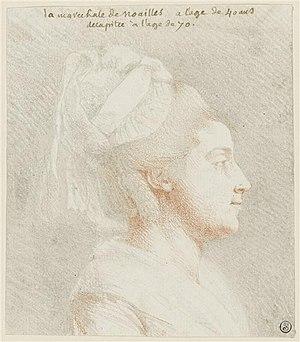
Louis de Noailles, comte d'Ayen puis 1ᵉʳ duc d'Ayen puis 4ᵉ duc de Noailles, marquis de Montclar et de Maintenon, comte de Nogent-le-Roi, baron de Chambres, est un maréchal de France, né à Versailles le 21 avril 1713 et mort à Saint-Germain-en-Laye le 22 août 1793